Byre-dwelling

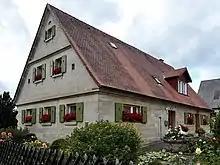
Modern era byre-dwelling in Bavaria (Eckersdorf, Upper Franconia), list of cultural monuments of Bayern, no. D-4-72-131-24.

The generic German term is "Wohnstallhaus" from "Wohnung" ("dwelling"), "Stall" ("byre", "sty)" and "Haus" ("house").